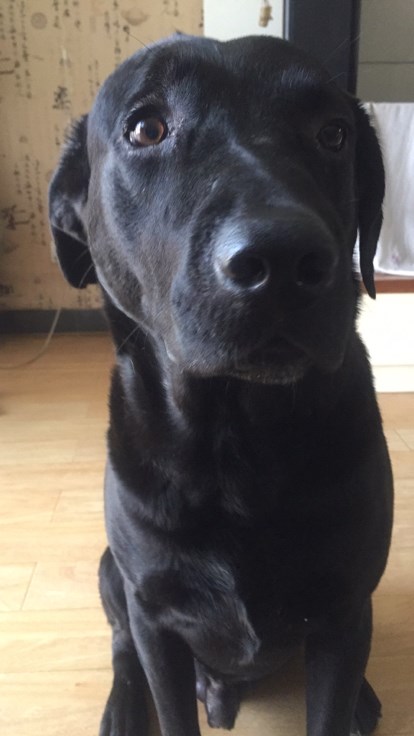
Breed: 3580-n000122-Labrador_retriever